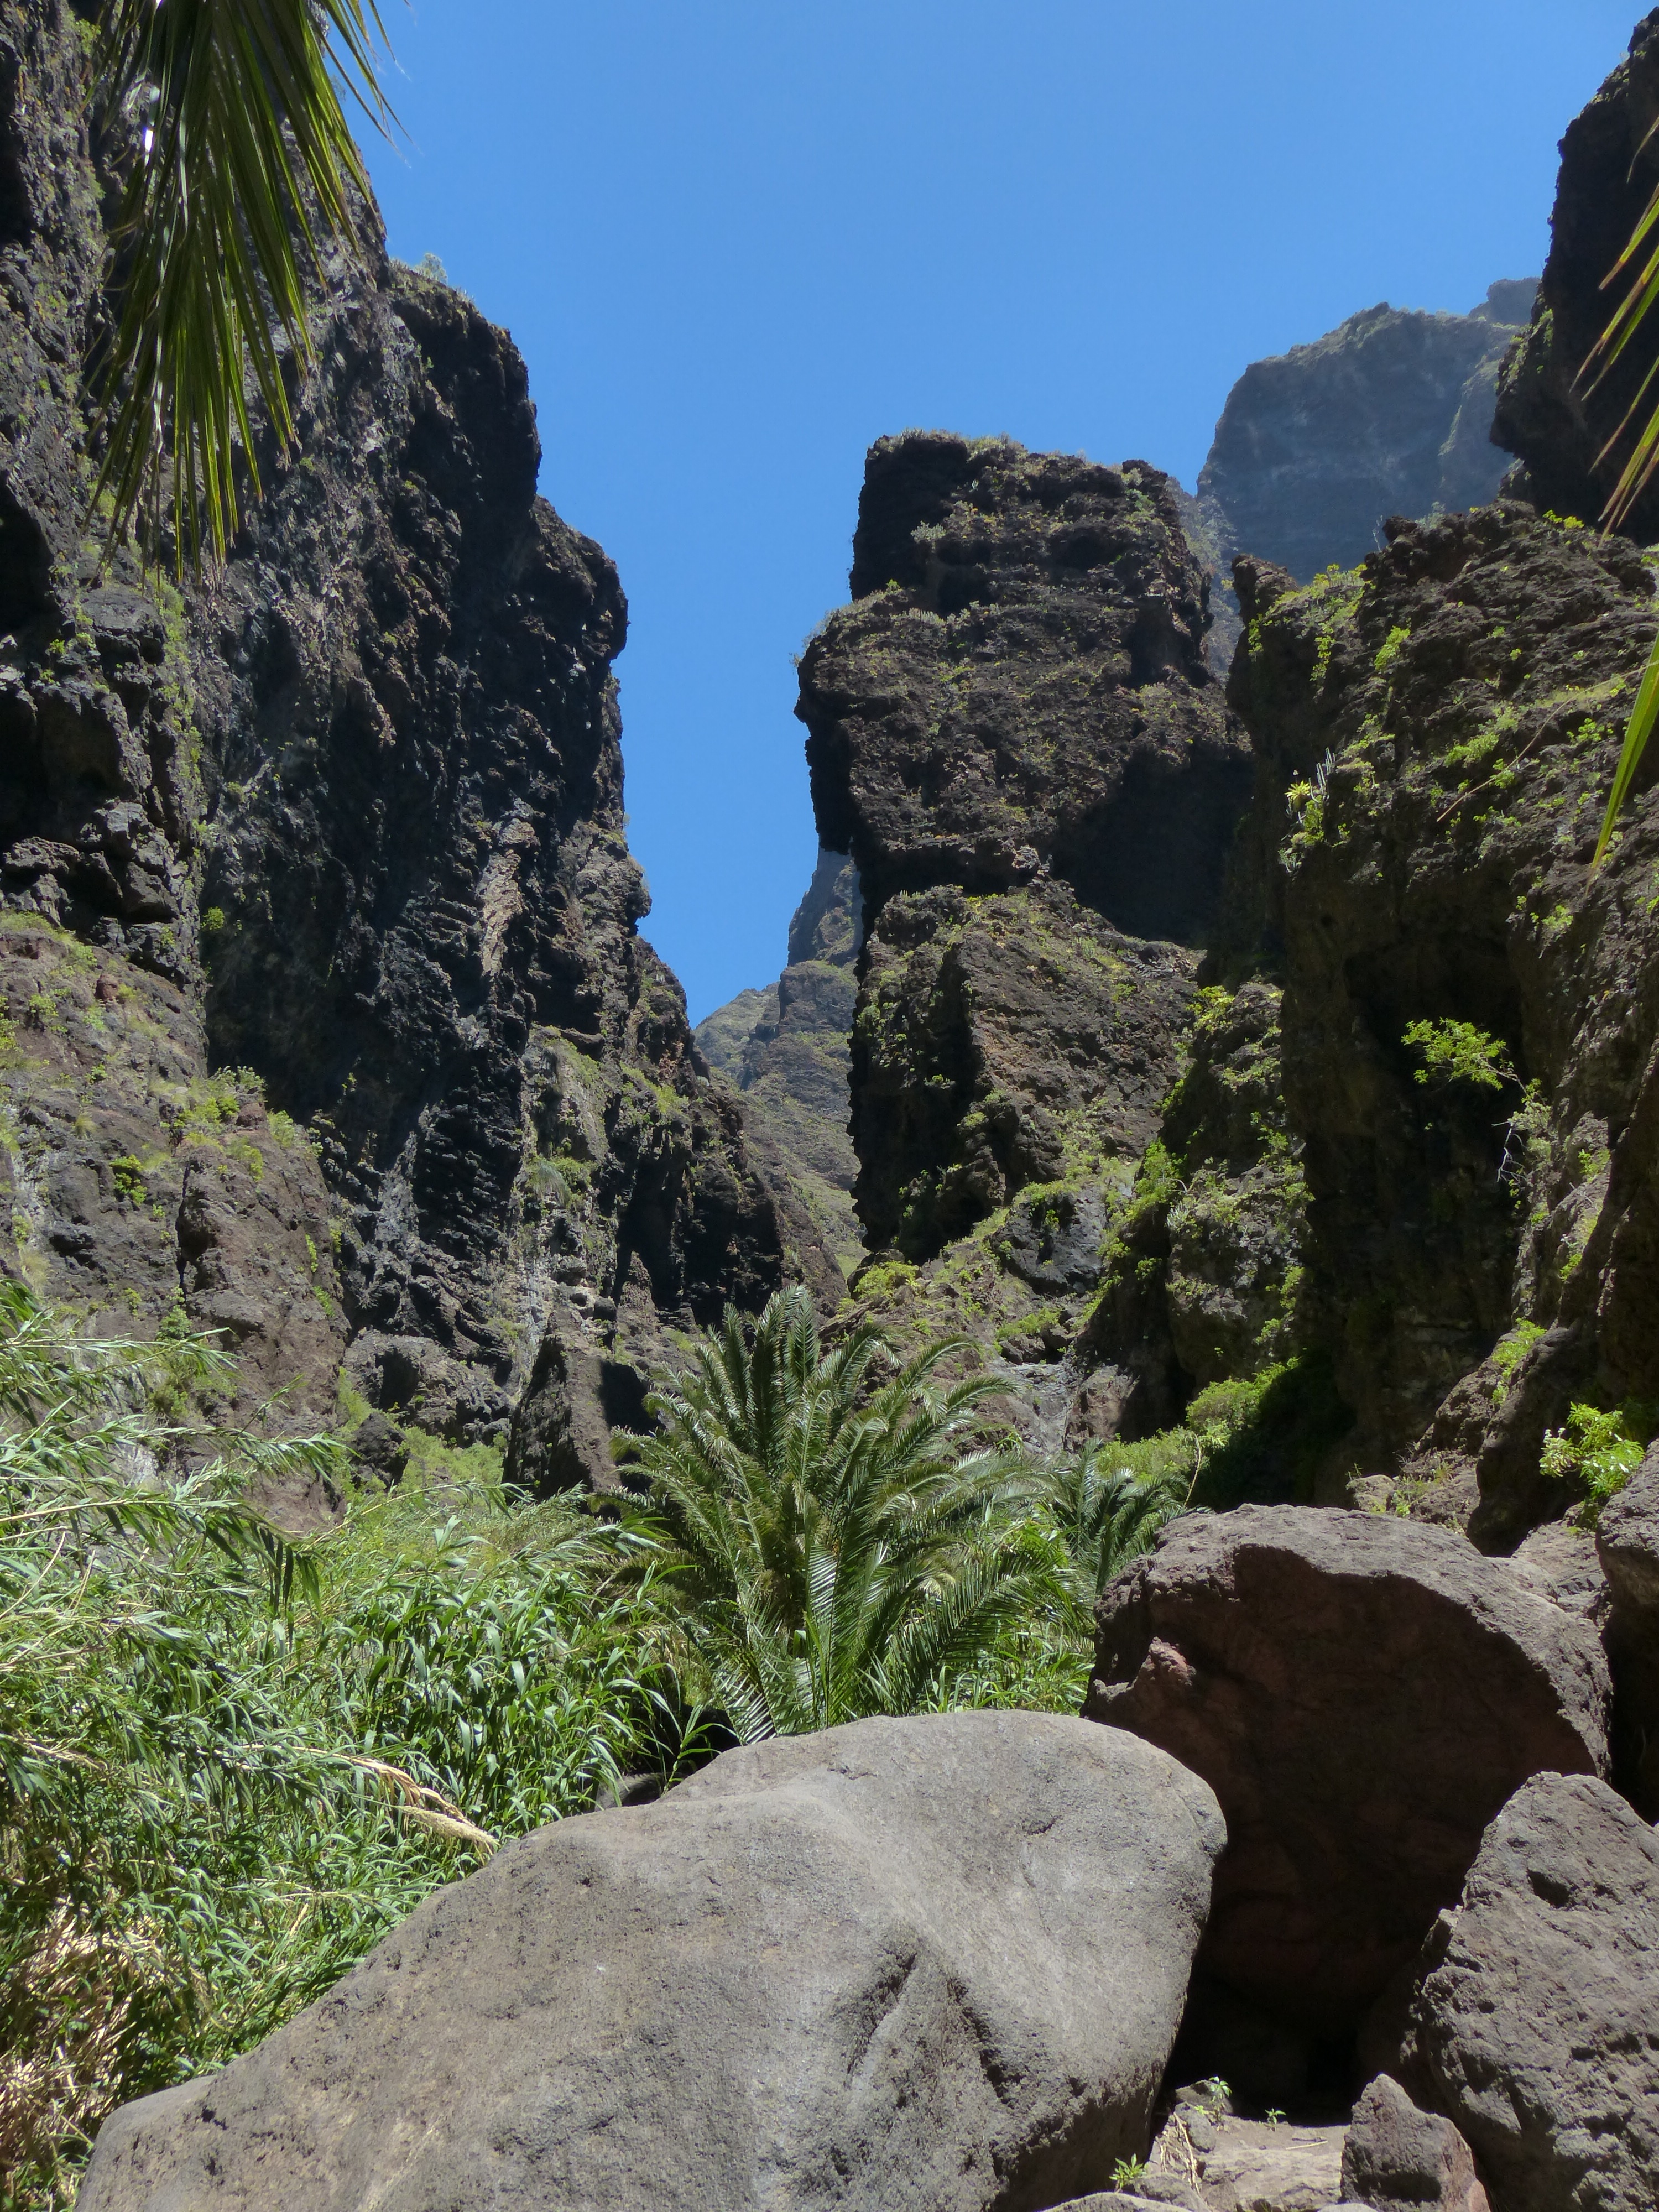
rock, wilderness, walking, mountain, trail, adventure, valley, mountain range, formation, cliff, hike, park, gorge, canyon, terrain, national park, material, ridge, geology, mountains, badlands, ravine, plateau, tenerife, wadi, canary islands, landform, mountainous landforms, masca ravine, teno mountains